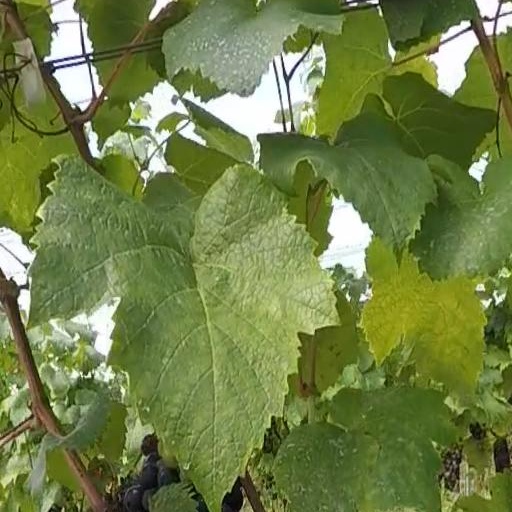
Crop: grape